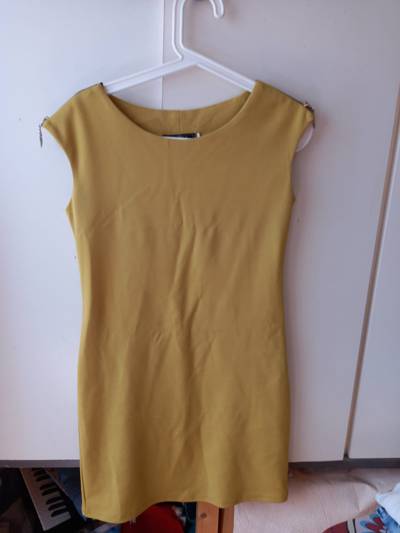
Waste category: clothes